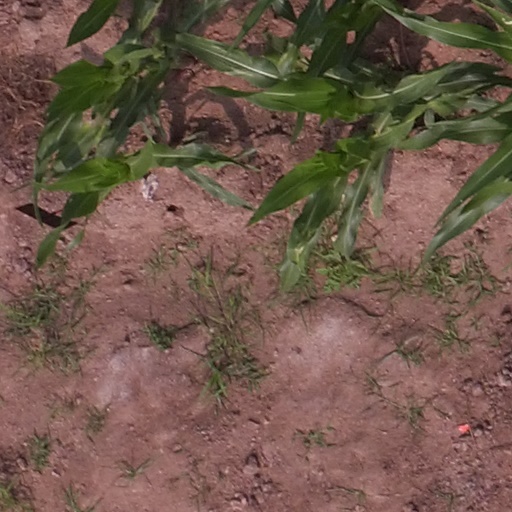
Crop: maize; corn